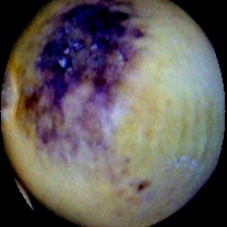
Label: Spotted